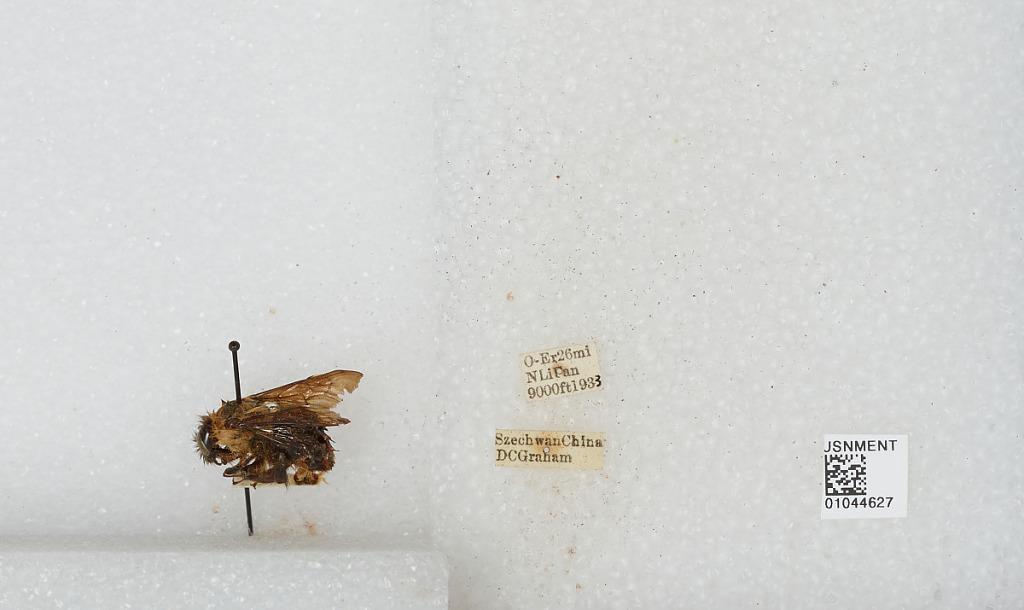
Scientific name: Bombus sp.
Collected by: D. Graham
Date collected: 1933--
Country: China
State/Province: Sichuan
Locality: O-Er 26 mi N Li Fan